Rosslyn Park F.C.

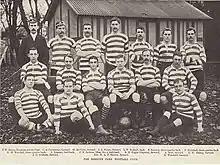
The Rosslyn Park squad in 1892

Early fixtures were generally against second XVs of leading clubs, but in the 1890s Rosslyn Park joined the first rank with fixtures against Oxford University, London Scottish, Richmond and Harlequins. Park's acceptance into the elite was signalled when venerable Blackheath agreed to play home and away fixtures in 1909. The club became the first English side to play rugby internationally when it beat Stade Français in Paris on 18 April 1892. In 1912, the club played exhibition matches in Prague, Budapest and Vienna - the first rugby matches ever played in those cities - and in 1913 played two games in Hanover, Germany. In 1939, Rosslyn Park inaugurated the annual Rosslyn Park Schools Seven Tournament, which expanded from sixteen schools to 350 in 1996. With some 7,000 players annually, it is the world's largest rugby tournament.